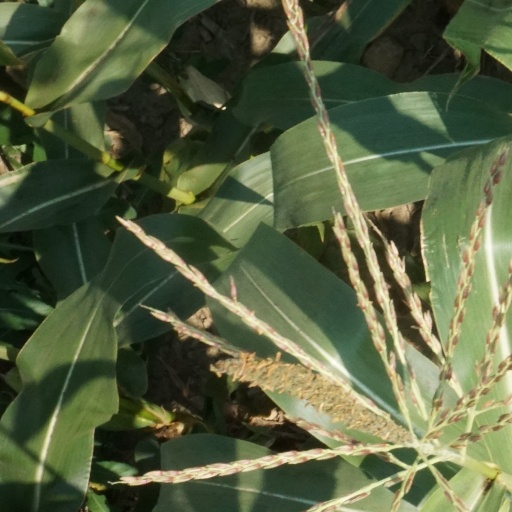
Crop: maize; corn